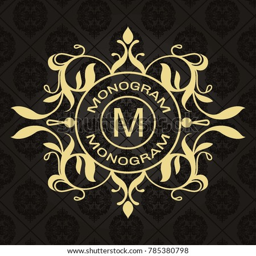
gold frame made in vector .